Ethel Scott

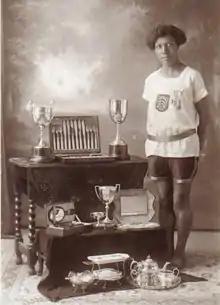

Ethel Scott (22 October 1907 – 1984) was the first black woman to represent Great Britain in an international athletics competition and specialised as a sprinter.